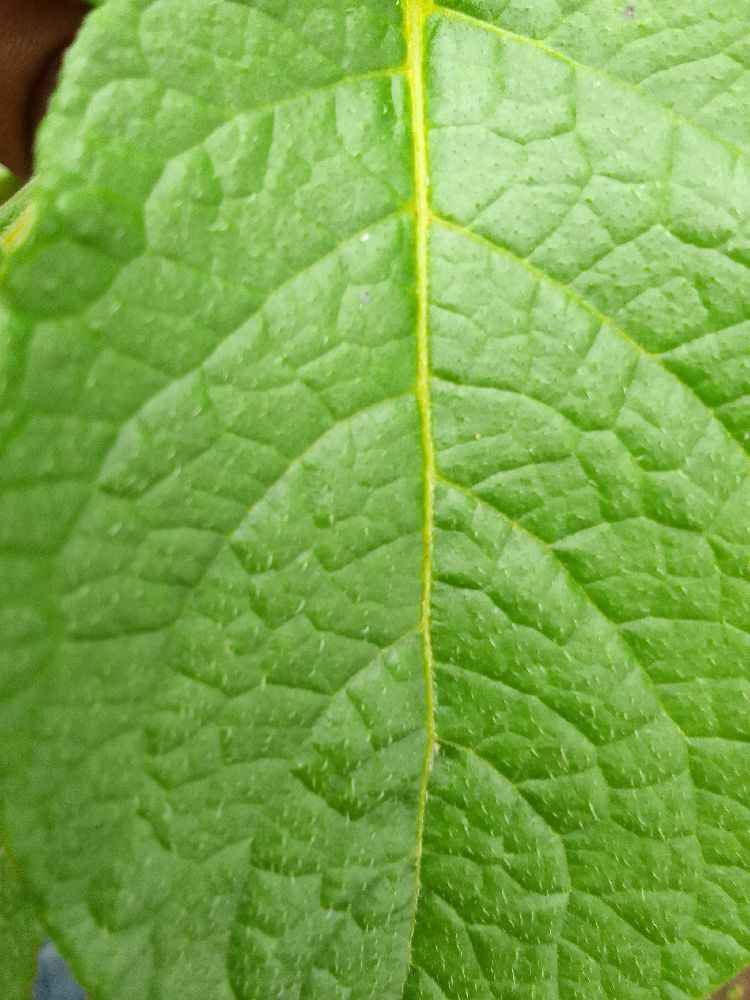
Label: Healthy